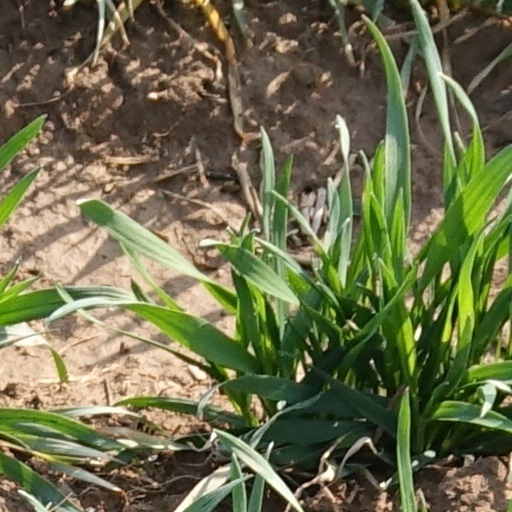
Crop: wheat